Alexander Sprot

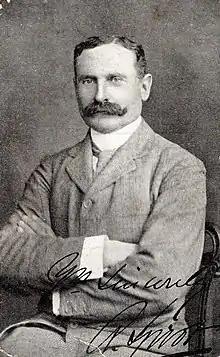
"Picture of Col. Sprot taken for election, "

Sir Alexander Sprot, 1st Baronet, (24 April 1853 – 8 February 1929) was a British soldier and Scottish Unionist Party politician. He served in the Second Anglo-Afghan War, the Second Boer War and World War I. During his political career, he represented the constituencies of East Fife and North Lanarkshire.